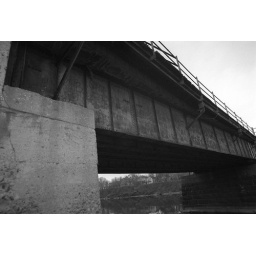
Just an under view of a rail bridge on the river walk.